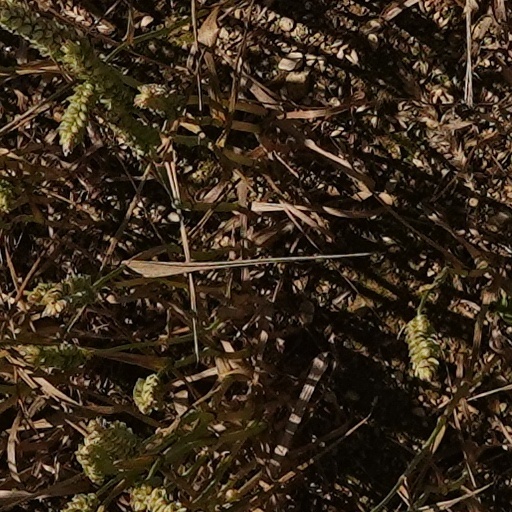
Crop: wheat